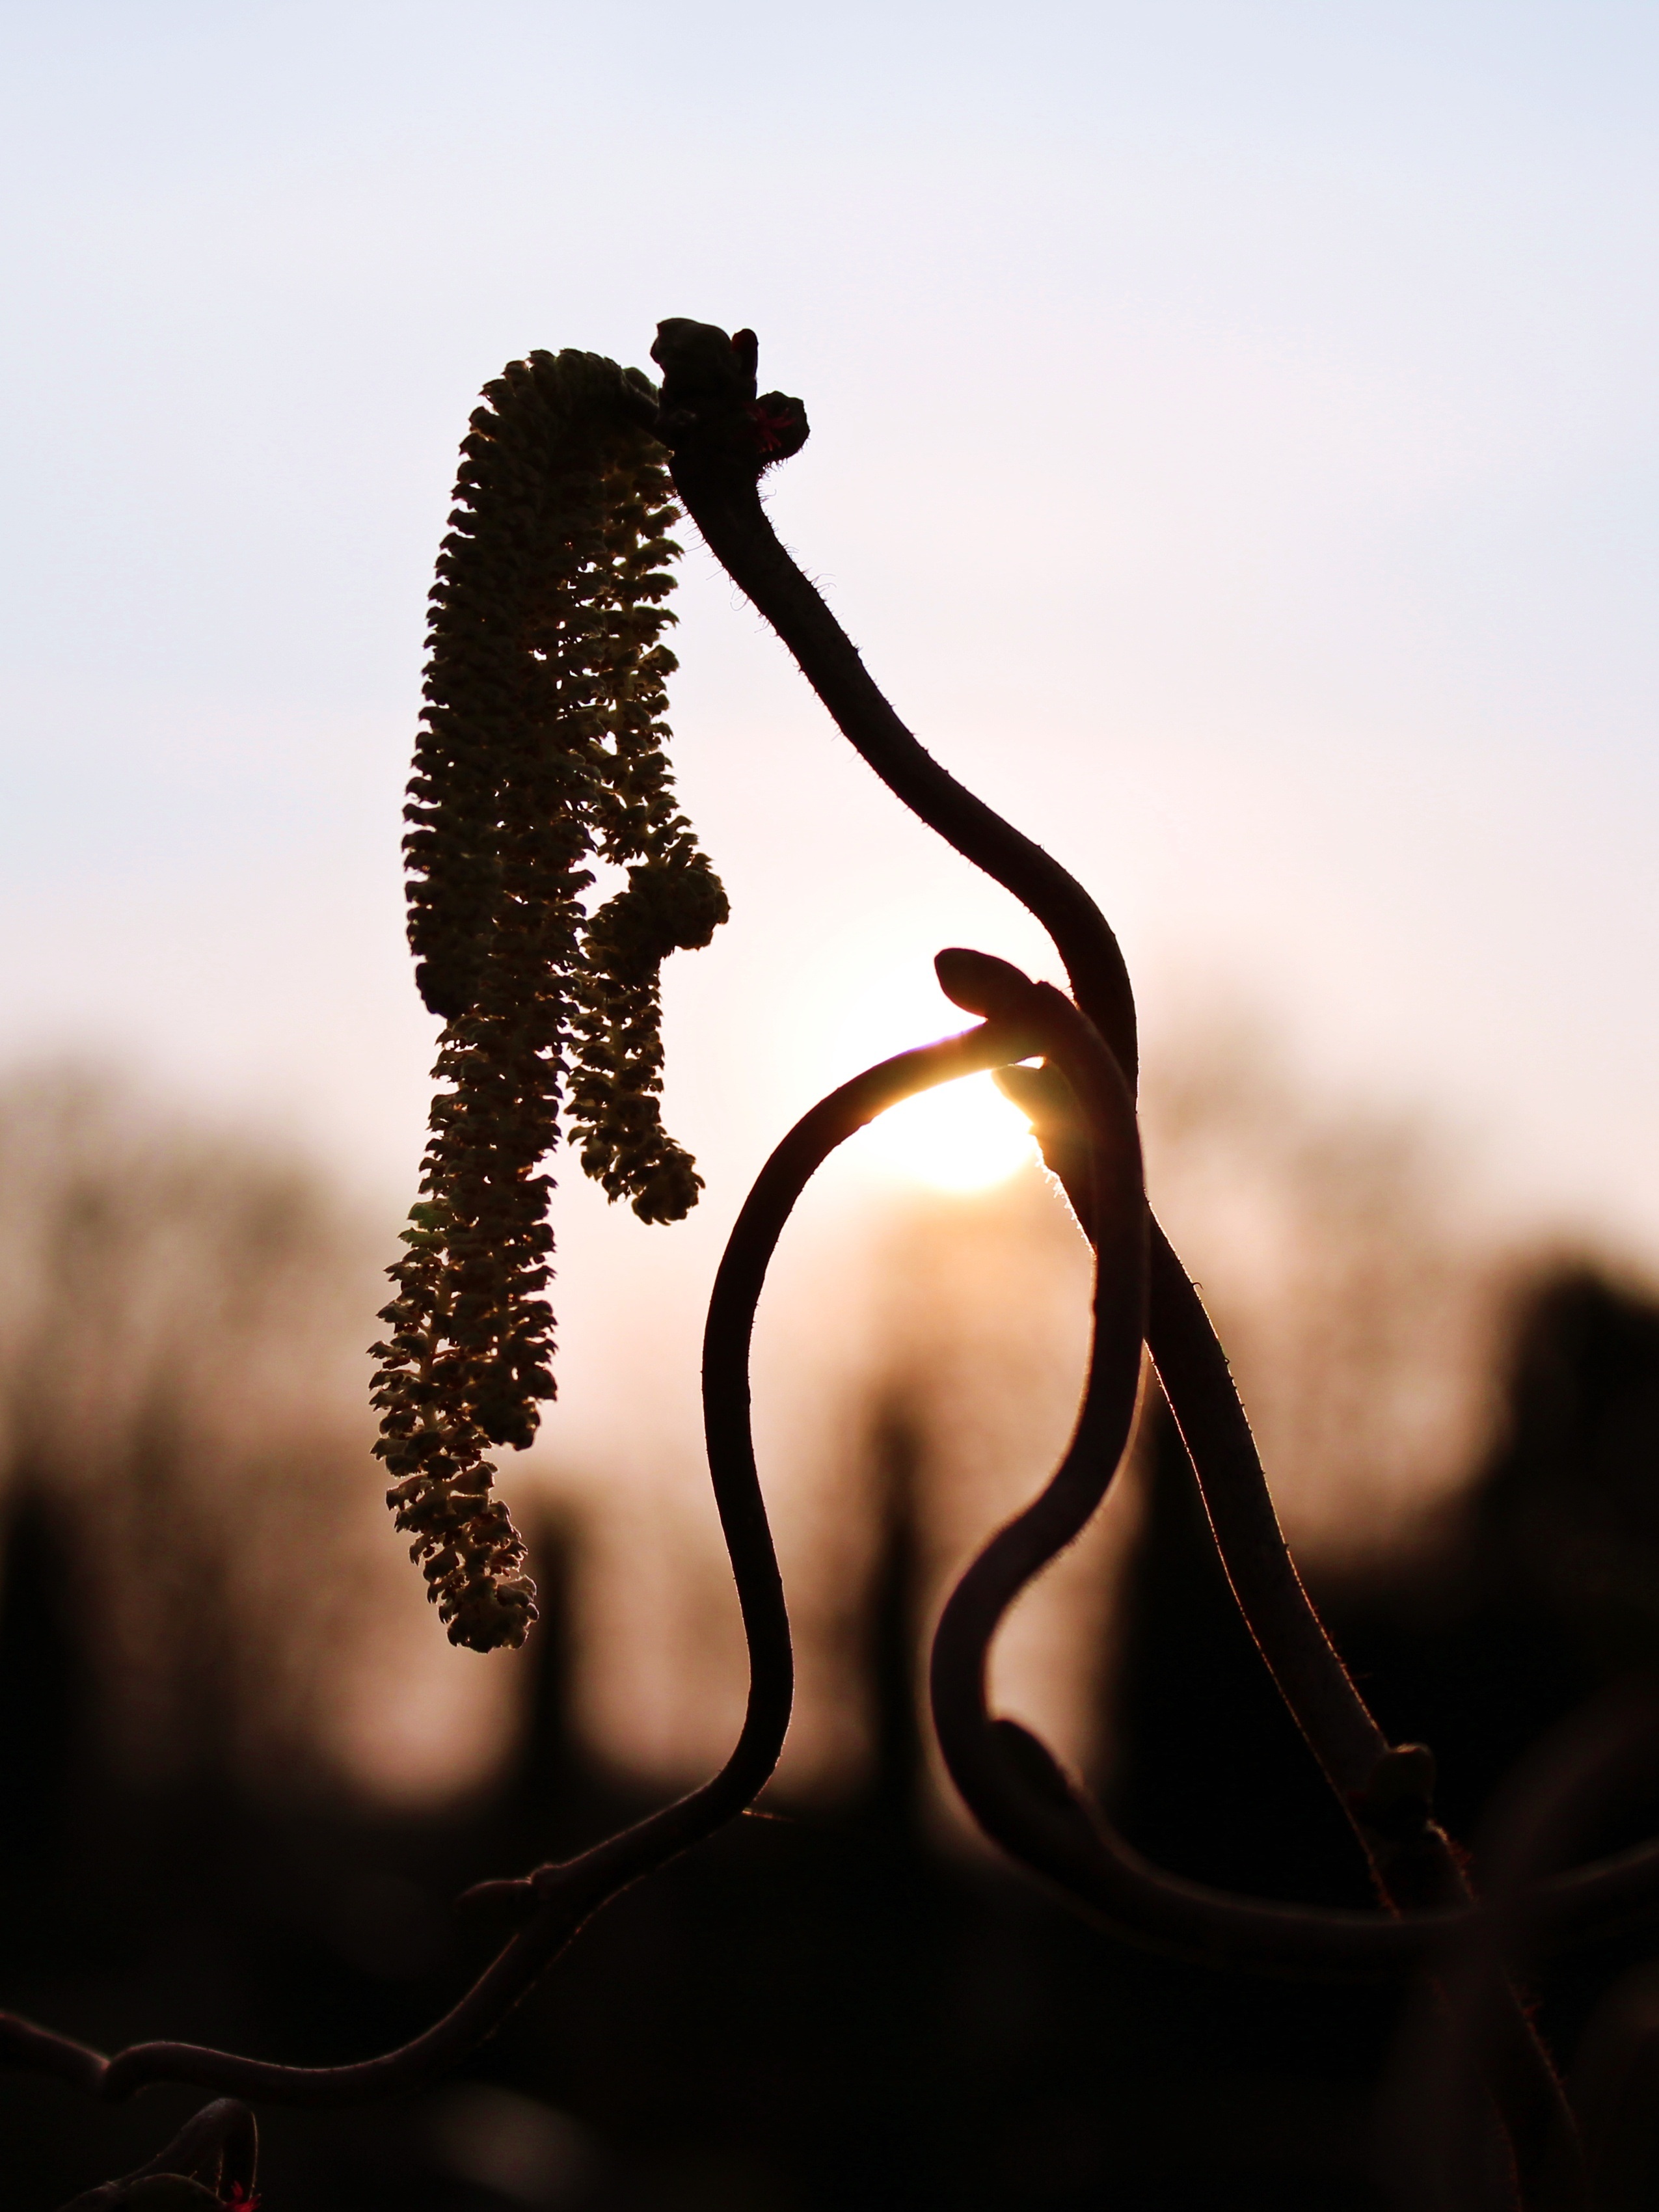
landscape, nature, horizon, silhouette, blossom, light, plant, sky, sun, sunset, photography, sunlight, leaf, flower, bloom, dusk, bush, evening, spring, shadow, romance, romantic, darkness, rest, black, garden, flowers, close up, branches, beauty, still, mood, idyll, abendstimmung, harmony, atmospheric, afterglow, evening sky, back light, macro photography